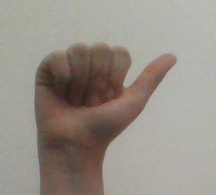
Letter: dhad